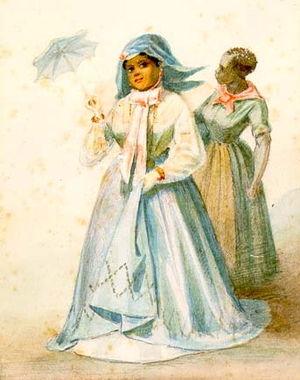
Un métis, au féminin : Une métisse, est une personne dont les parents ont des origines géographiques, culturelles, ou des caractéristiques phénotypiques différentes. Pour les scientifiques, tous les êtres humains sont le produit d'un mélange génétique de même nature.